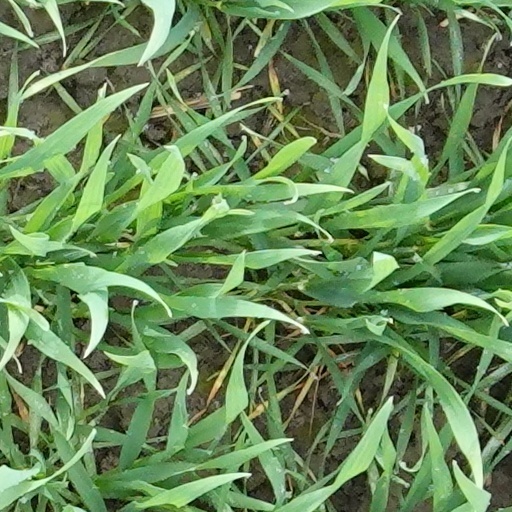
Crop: wheat